Lake Casitas

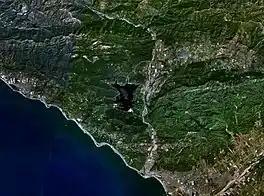

Lake Casitas is a reservoir in Ventura County, California, built by the United States Bureau of Reclamation and completed in 1959. The project provides drinking water and water for irrigation. A secondary benefit is flood control. It was the venue for canoeing and rowing at the 1984 Summer Olympics.